G protein-coupled receptor

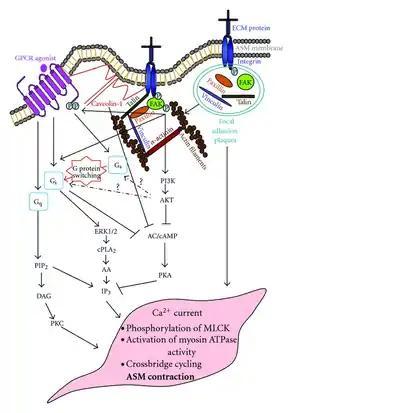
Proposed downstream interactions between integrin signaling and GPCRs. Integrins are shown elevating Ca and phosphorylating FAK, which is weakening GPCR signaling.

GPCRs downstream signals have been shown to possibly interact with integrin signals, such as FAK. Integrin signaling will phosphorylate FAK, which can then decrease GPCR G activity.